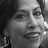
Emotion: happy